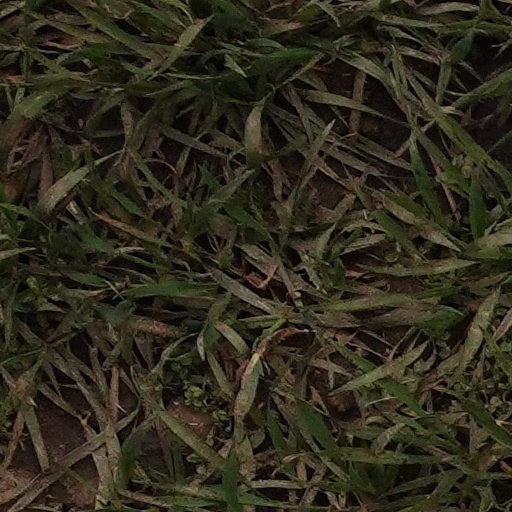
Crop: wheat